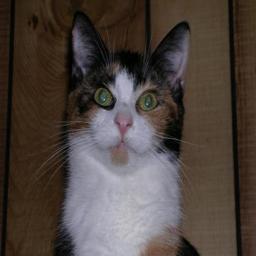
Animal: cats